History of South Dakota

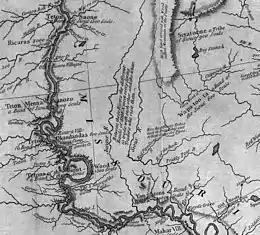
Detail from a map drawn by the Lewis and Clark Expedition, showing much of what would become eastern and central South Dakota.

In 1803, the United States purchased the Louisiana Territory from Napoleon for $11,000,000. The territory included most of the western half of the Mississippi watershed and covered nearly all of present-day South Dakota, except for a small portion in the northeast corner of the state. The region was still largely unexplored and unsettled, and President Thomas Jefferson organized a group commonly referred to as the Lewis and Clark Expedition to explore the newly acquired region over a period of more than two years. The expedition, also known as the Corps of Discovery, was tasked with following the route of the Missouri to its source, continuing on to the Pacific Ocean, establishing diplomatic relations with the various tribes in the area, and taking cartographic, geologic, and botanical surveys of the area. The expedition left St. Louis on May 14, 1804, with 45 men and 15 tons of supplies in three boats (one keelboat and two pirogues). The party progressed slowly against the Missouri's current, reaching what is today South Dakota on August 22. Near present-day Vermillion, the party hiked to the Spirit Mound after hearing local legends of the place being inhabited by "little spirits" (or "devils"). Shortly after this, a peaceful meeting took place with the Yankton Sioux, while an encounter with the Lakota Sioux further north was not as uneventful. The Lakota mistook the party as traders, at one point stealing a horse. Weapons were brandished on both sides after it appeared as though the Lakota were going to further delay or even halt the expedition, but they eventually stood down and allowed the party to continue up the river and out of their territory. In north central South Dakota, the expedition acted as mediators between the warring Arikara and Mandan. After leaving the state on October 14, the party wintered with the Mandan in North Dakota before successfully reaching the Pacific Ocean and returning by the same route, safely reaching St. Louis in 1806. On the return trip, the expedition spent only 15 days in South Dakota, traveling more swiftly with the Missouri's current.